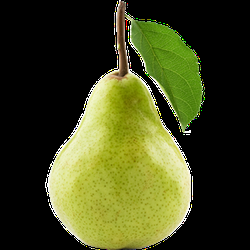
Label: Pear